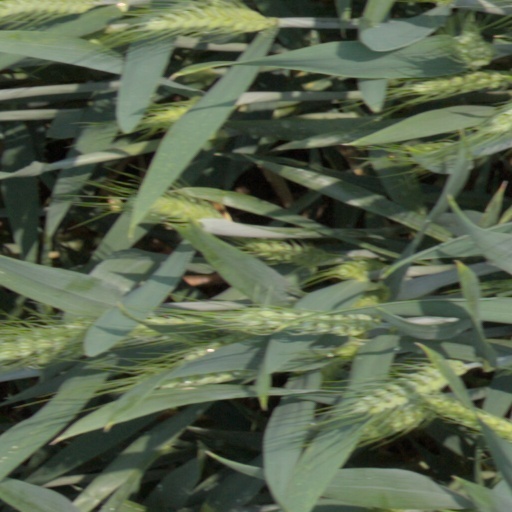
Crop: wheat